Gäu Plateaus

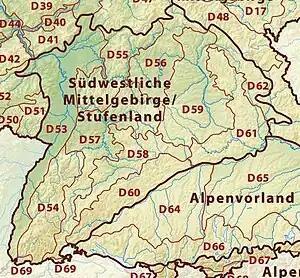
Neckar and Tauber Gäu Plateaus (D 57)

The Gäu Plateaus form the largest natural region in the German state of Baden-Württemberg. Not surprisingly, the individual geographical units of this large region show considerable variations in climate and soil types. A common feature of the region, however, is its landscape of flat-topped hills of Muschelkalk, gently rolling tracts of loess and plateaus in which the layers of Muschelkalk have been covered by sediments of Gipskeuper and Lettenkeuper.